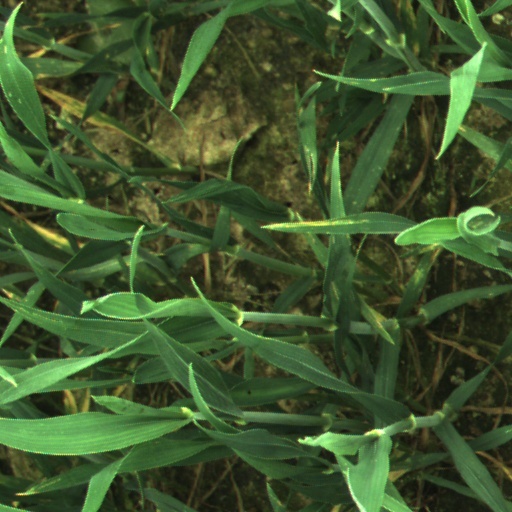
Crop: wheat